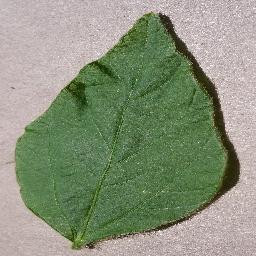
Label: Soybean___healthy